Lover Come Back (1961 film)

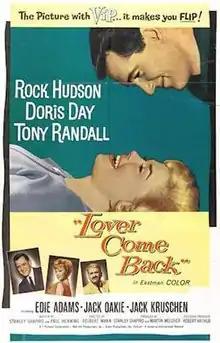
Theatrical release poster

Lover Come Back is a 1961 American Eastmancolor romantic comedy film released by Universal-International Pictures and directed by Delbert Mann. It stars Doris Day and Rock Hudson and is their second time working together. The supporting cast includes Tony Randall, Edie Adams, Ann B. Davis, and Donna Douglas.